Dave Strack

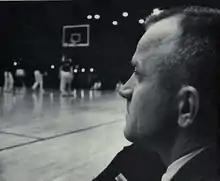
Strack from 1967 "Michiganensian"

David H. Strack (March 2, 1923 – January 25, 2014) was an American athletic director for the University of Arizona and head basketball coach at the University of Michigan. He was inducted into the Indiana Basketball Hall of Fame.